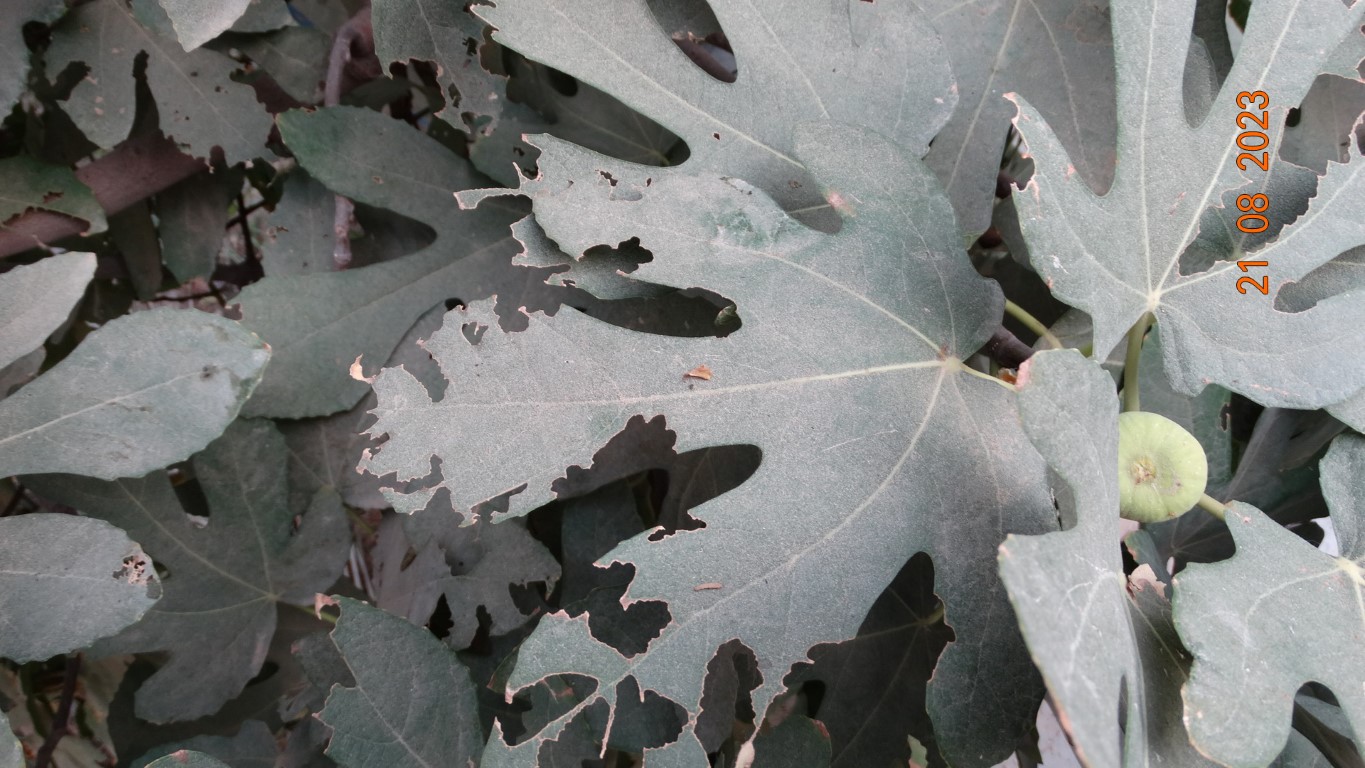
Label: infected